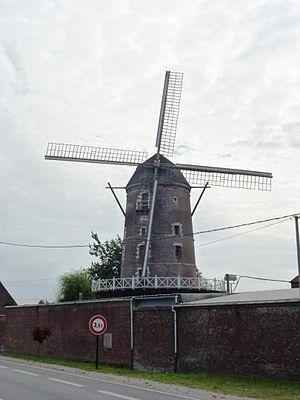
Saint-Martin-au-Laërt (Pas-de-Calais, Fr) moulin PA62000046 This building is indexed in the Base Mérimée, a database of architectural heritage maintained by the French Ministry of Culture,
Saint-Martin-au-Laërt est une ancienne commune française située dans le département du Pas-de-Calais en région Nord-Pas-de-Calais, devenue, le 1ᵉʳ janvier 2016, une commune déléguée de la commune nouvelle de Saint-Martin-lez-Tatinghem.
Saint-Martin-lez-Tatinghem est une commune française située dans le département du Pas-de-Calais en région Hauts-de-France.